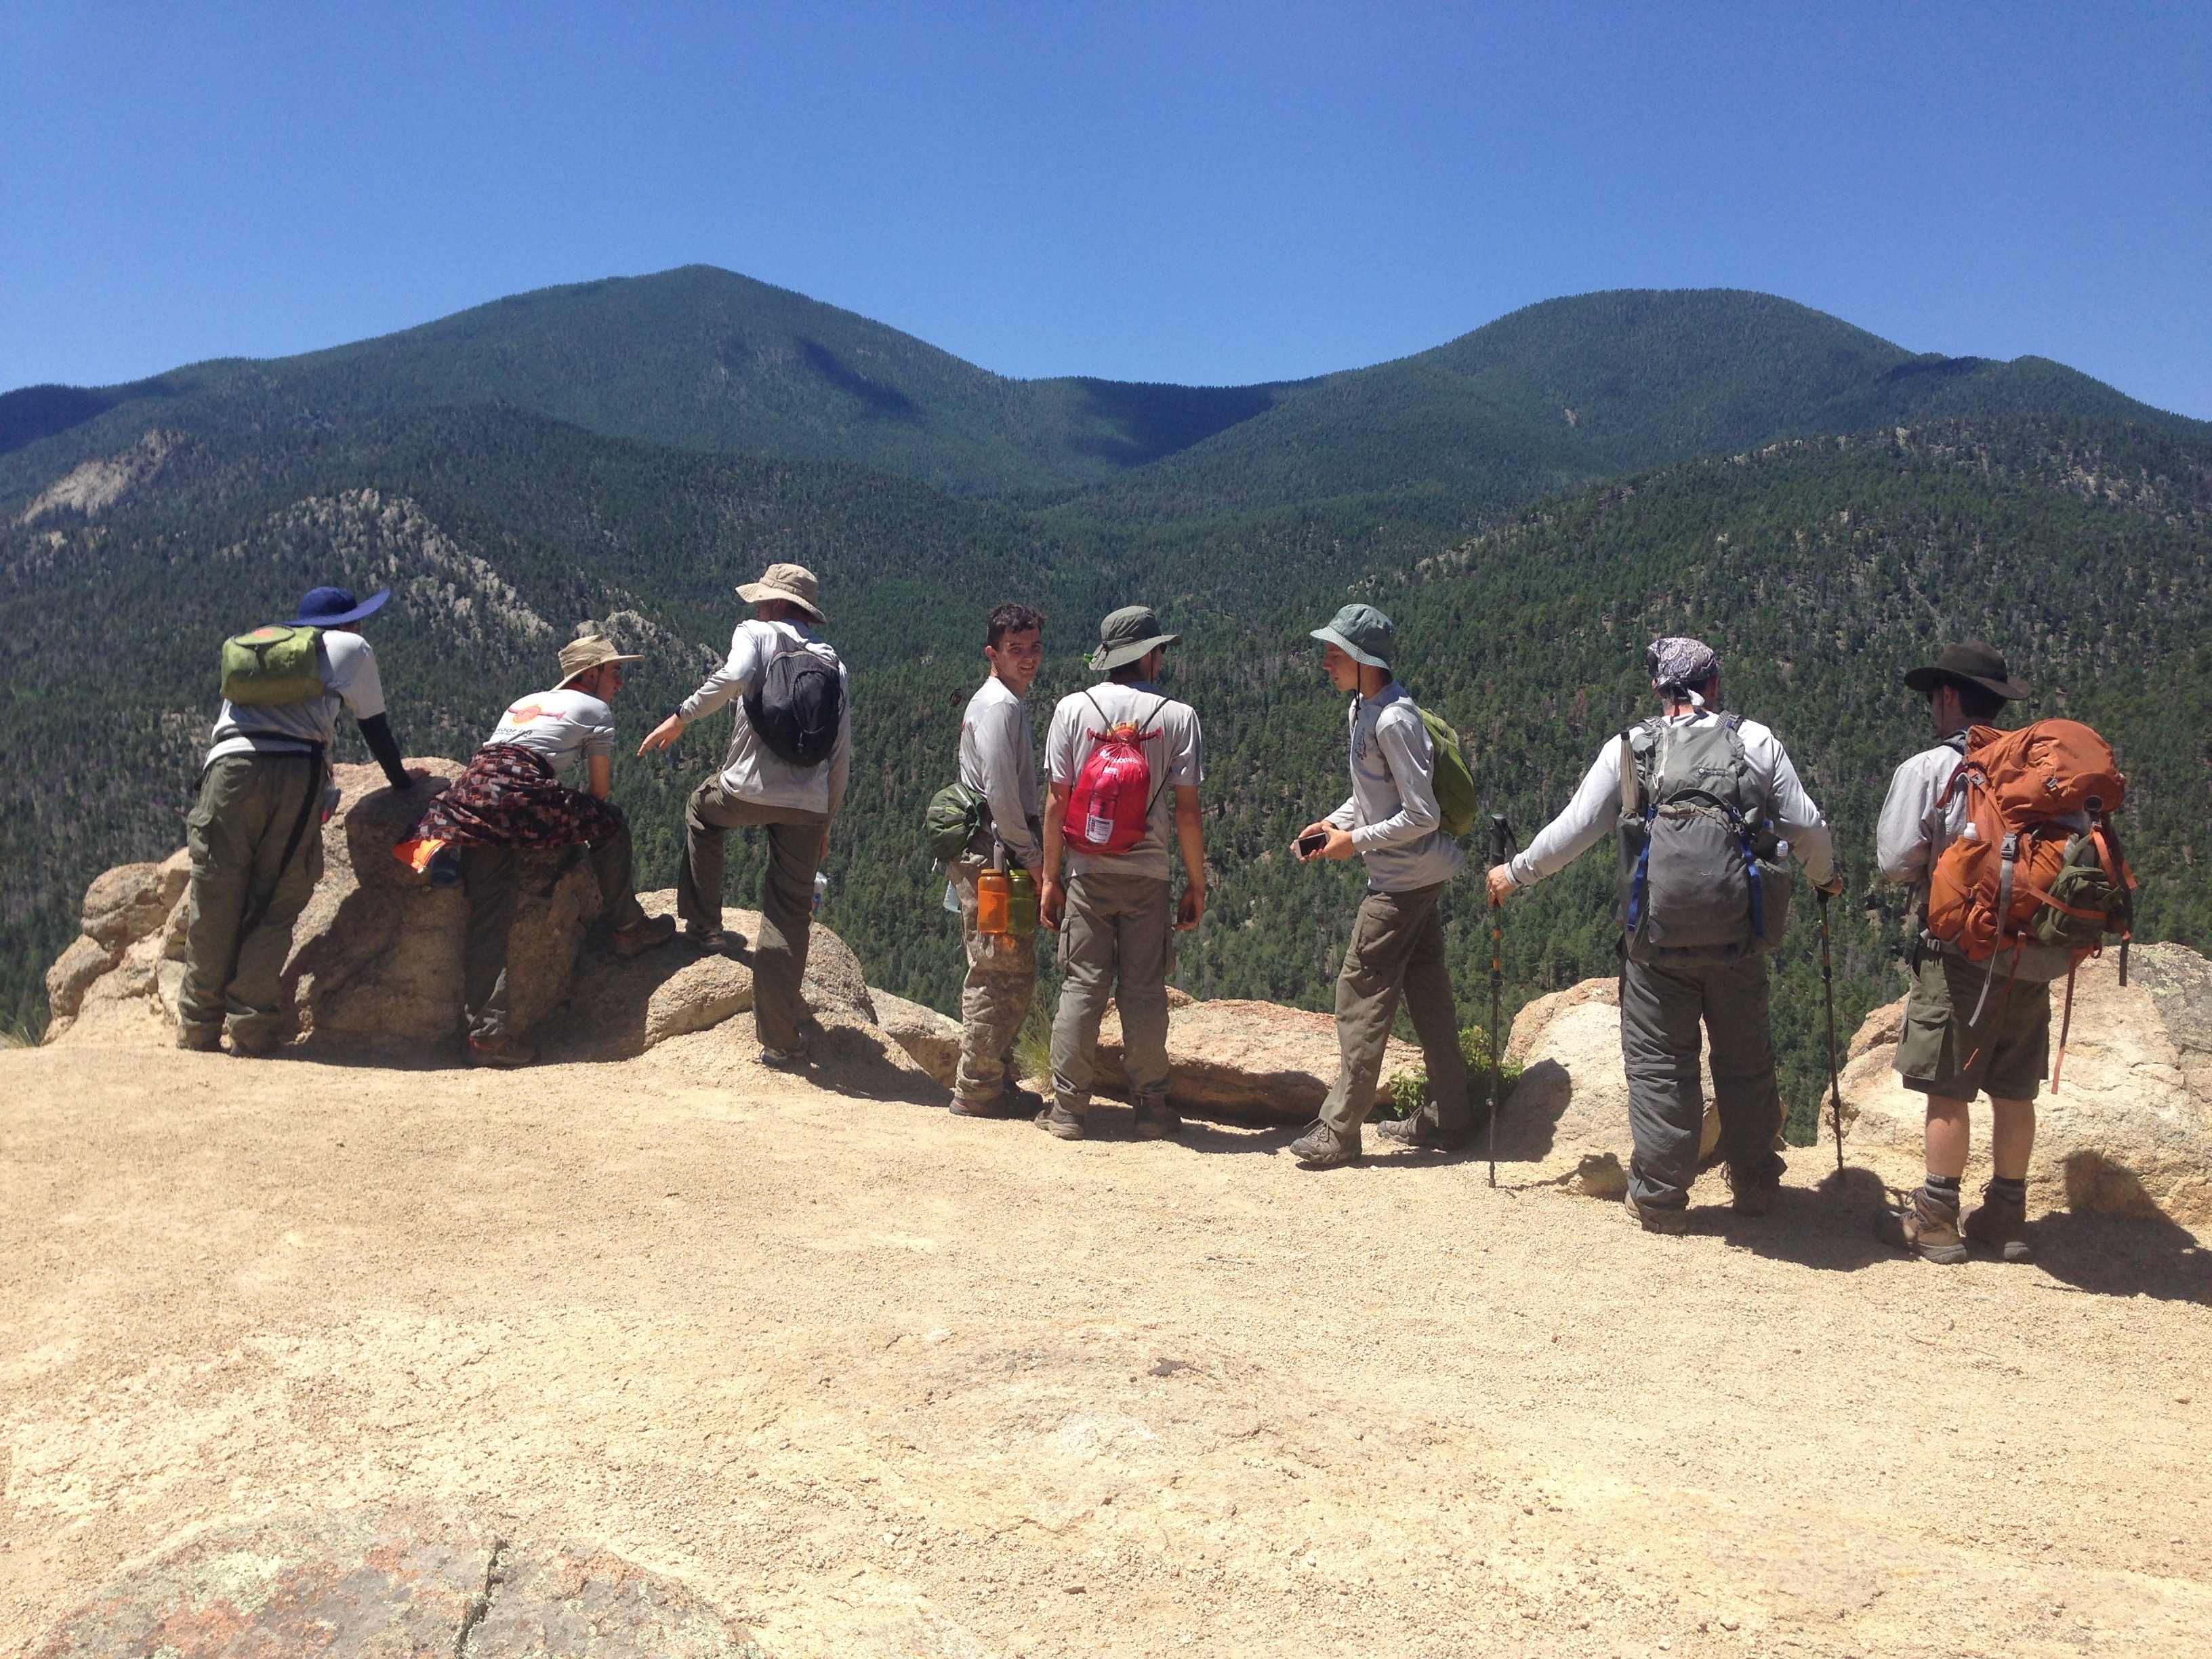
walking, mountain, hiking, adventure, geology, sports, backpacking, pack animal